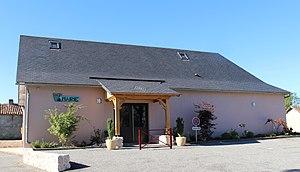
Mairie de Chelle-Spou (Hautes-Pyrénées)
Chelle-Spou est une commune française située dans le département des Hautes-Pyrénées, en région Occitanie.